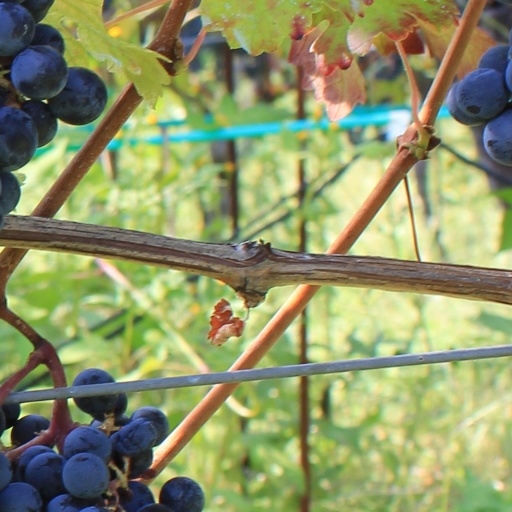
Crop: grape